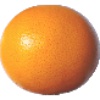
Label: Grapefruit Pink 1